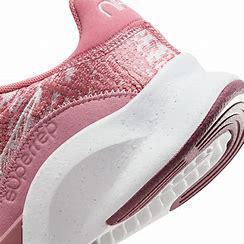
Brand: Nike
Model: Superrep Go 3 Flyknit Next Nature